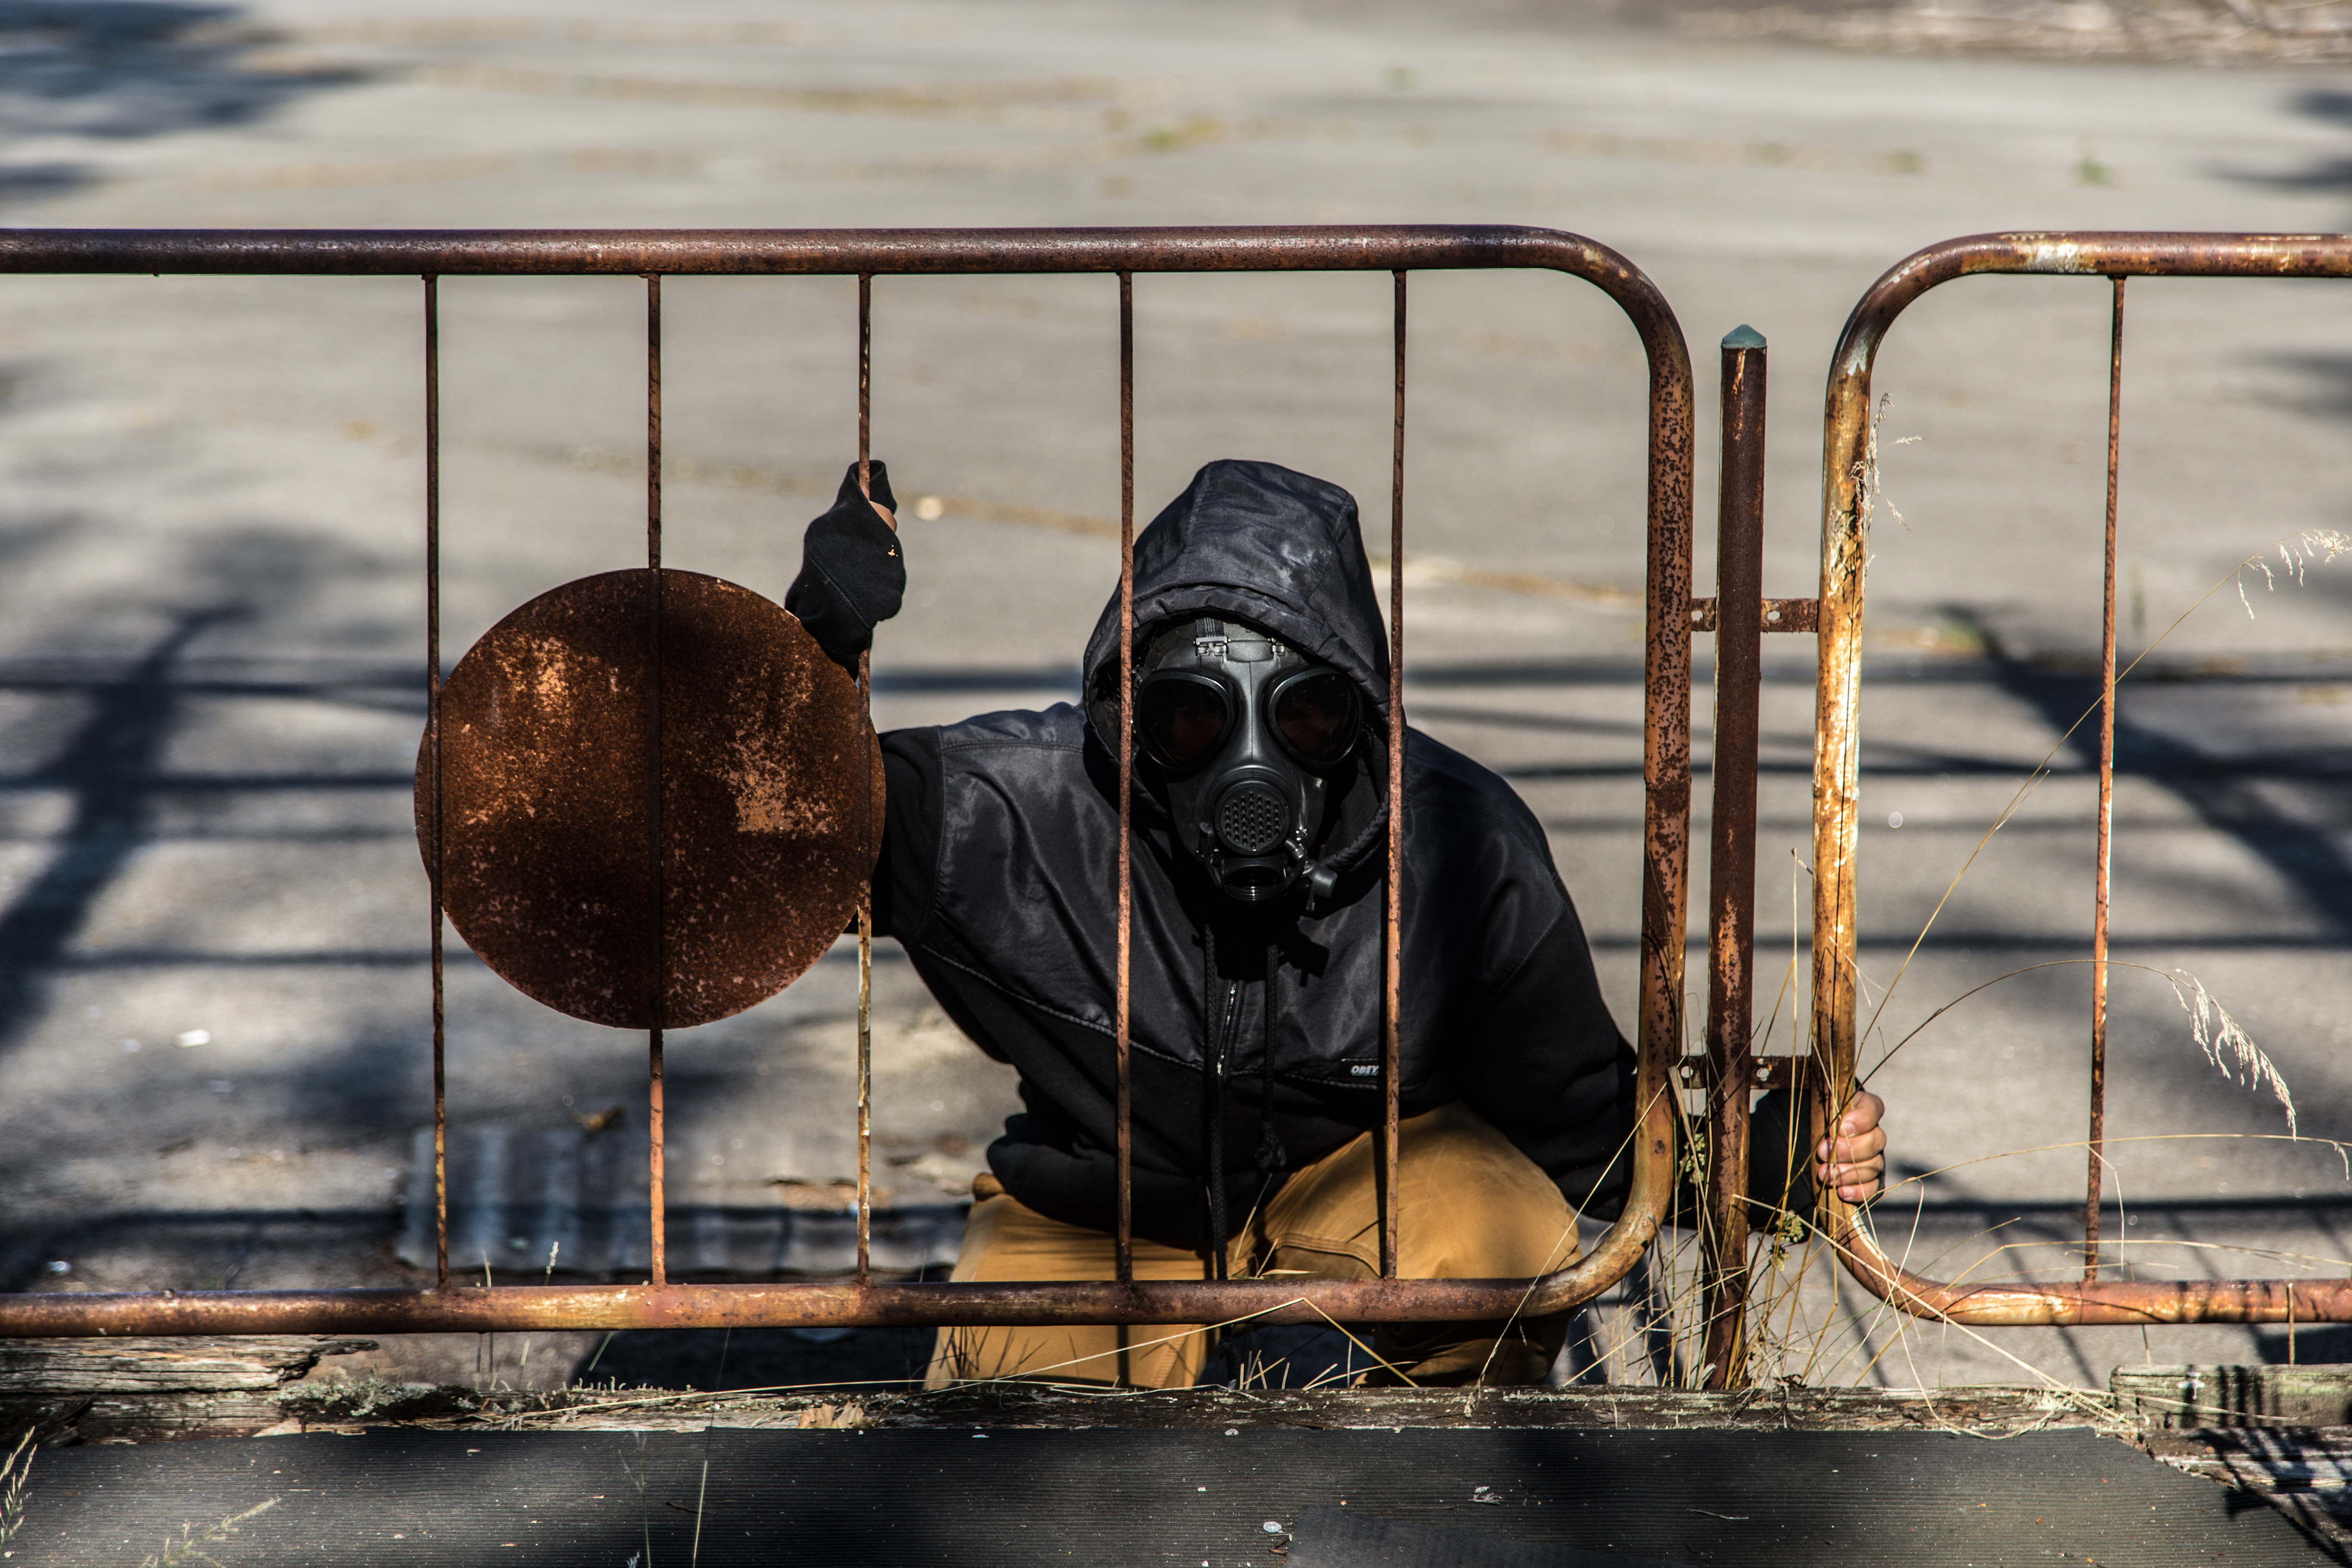
winter, reflection, vehicle, photograph, tschernobyl, fuck, disaster, atom, chernobyl, remember, image, nuclear